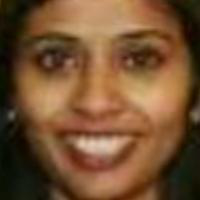
Age group: age 31-40